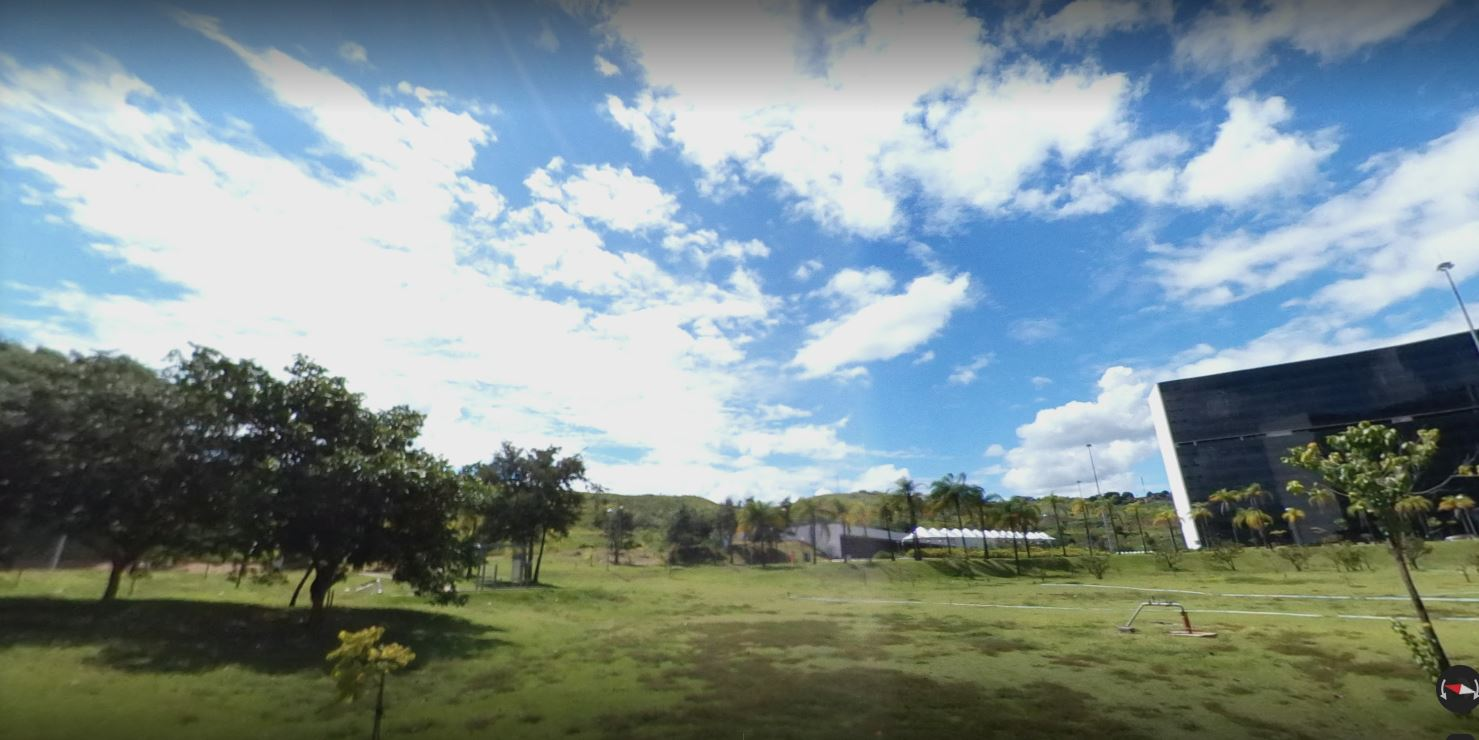
Fire: no
Smoke: no